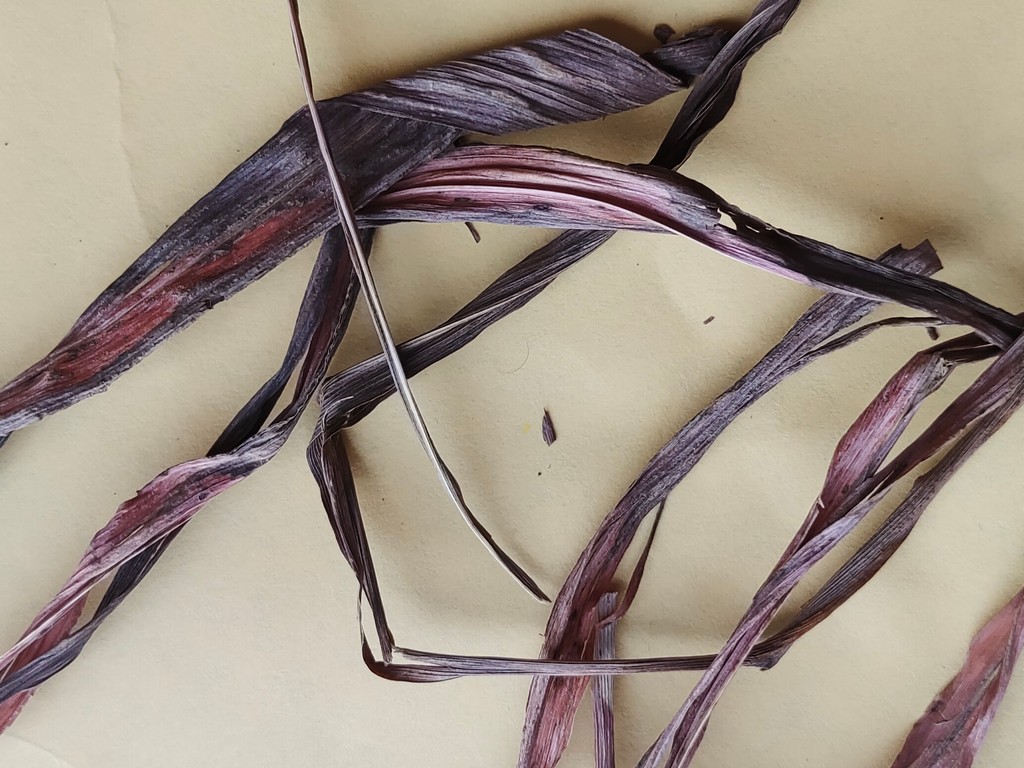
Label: Dried